Mydin

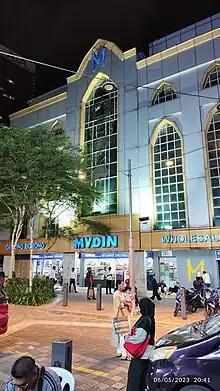
Mydin's first store in Kuala Lumpur, at Jalan Masjid India

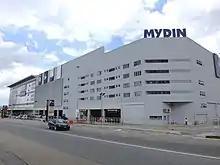
Mydin in Iskandar Puteri, Johor

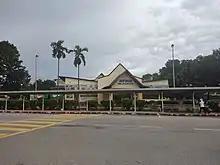
Mydin Bazaar in Melaka Sentral

This is a list of Mydin stores around Malaysia as of May 2021. Note that Emporiums and Mydin Marts operates as one wholesale supermarket, and is not located at retail mall buildings.